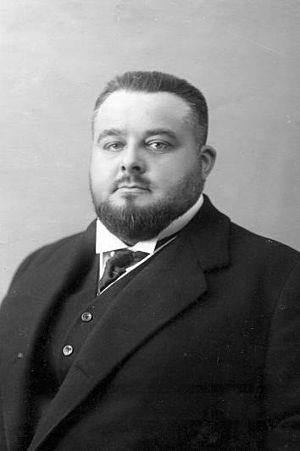
Alexis Nikolaïevitch Khvostov, né en 1872, mort en 1918 était un homme politique russe. Il fut ministre de l'Intérieur du 26 septembre 1915 au 3 mars 1916, il succéda à Nicolas Chtcherbatov.